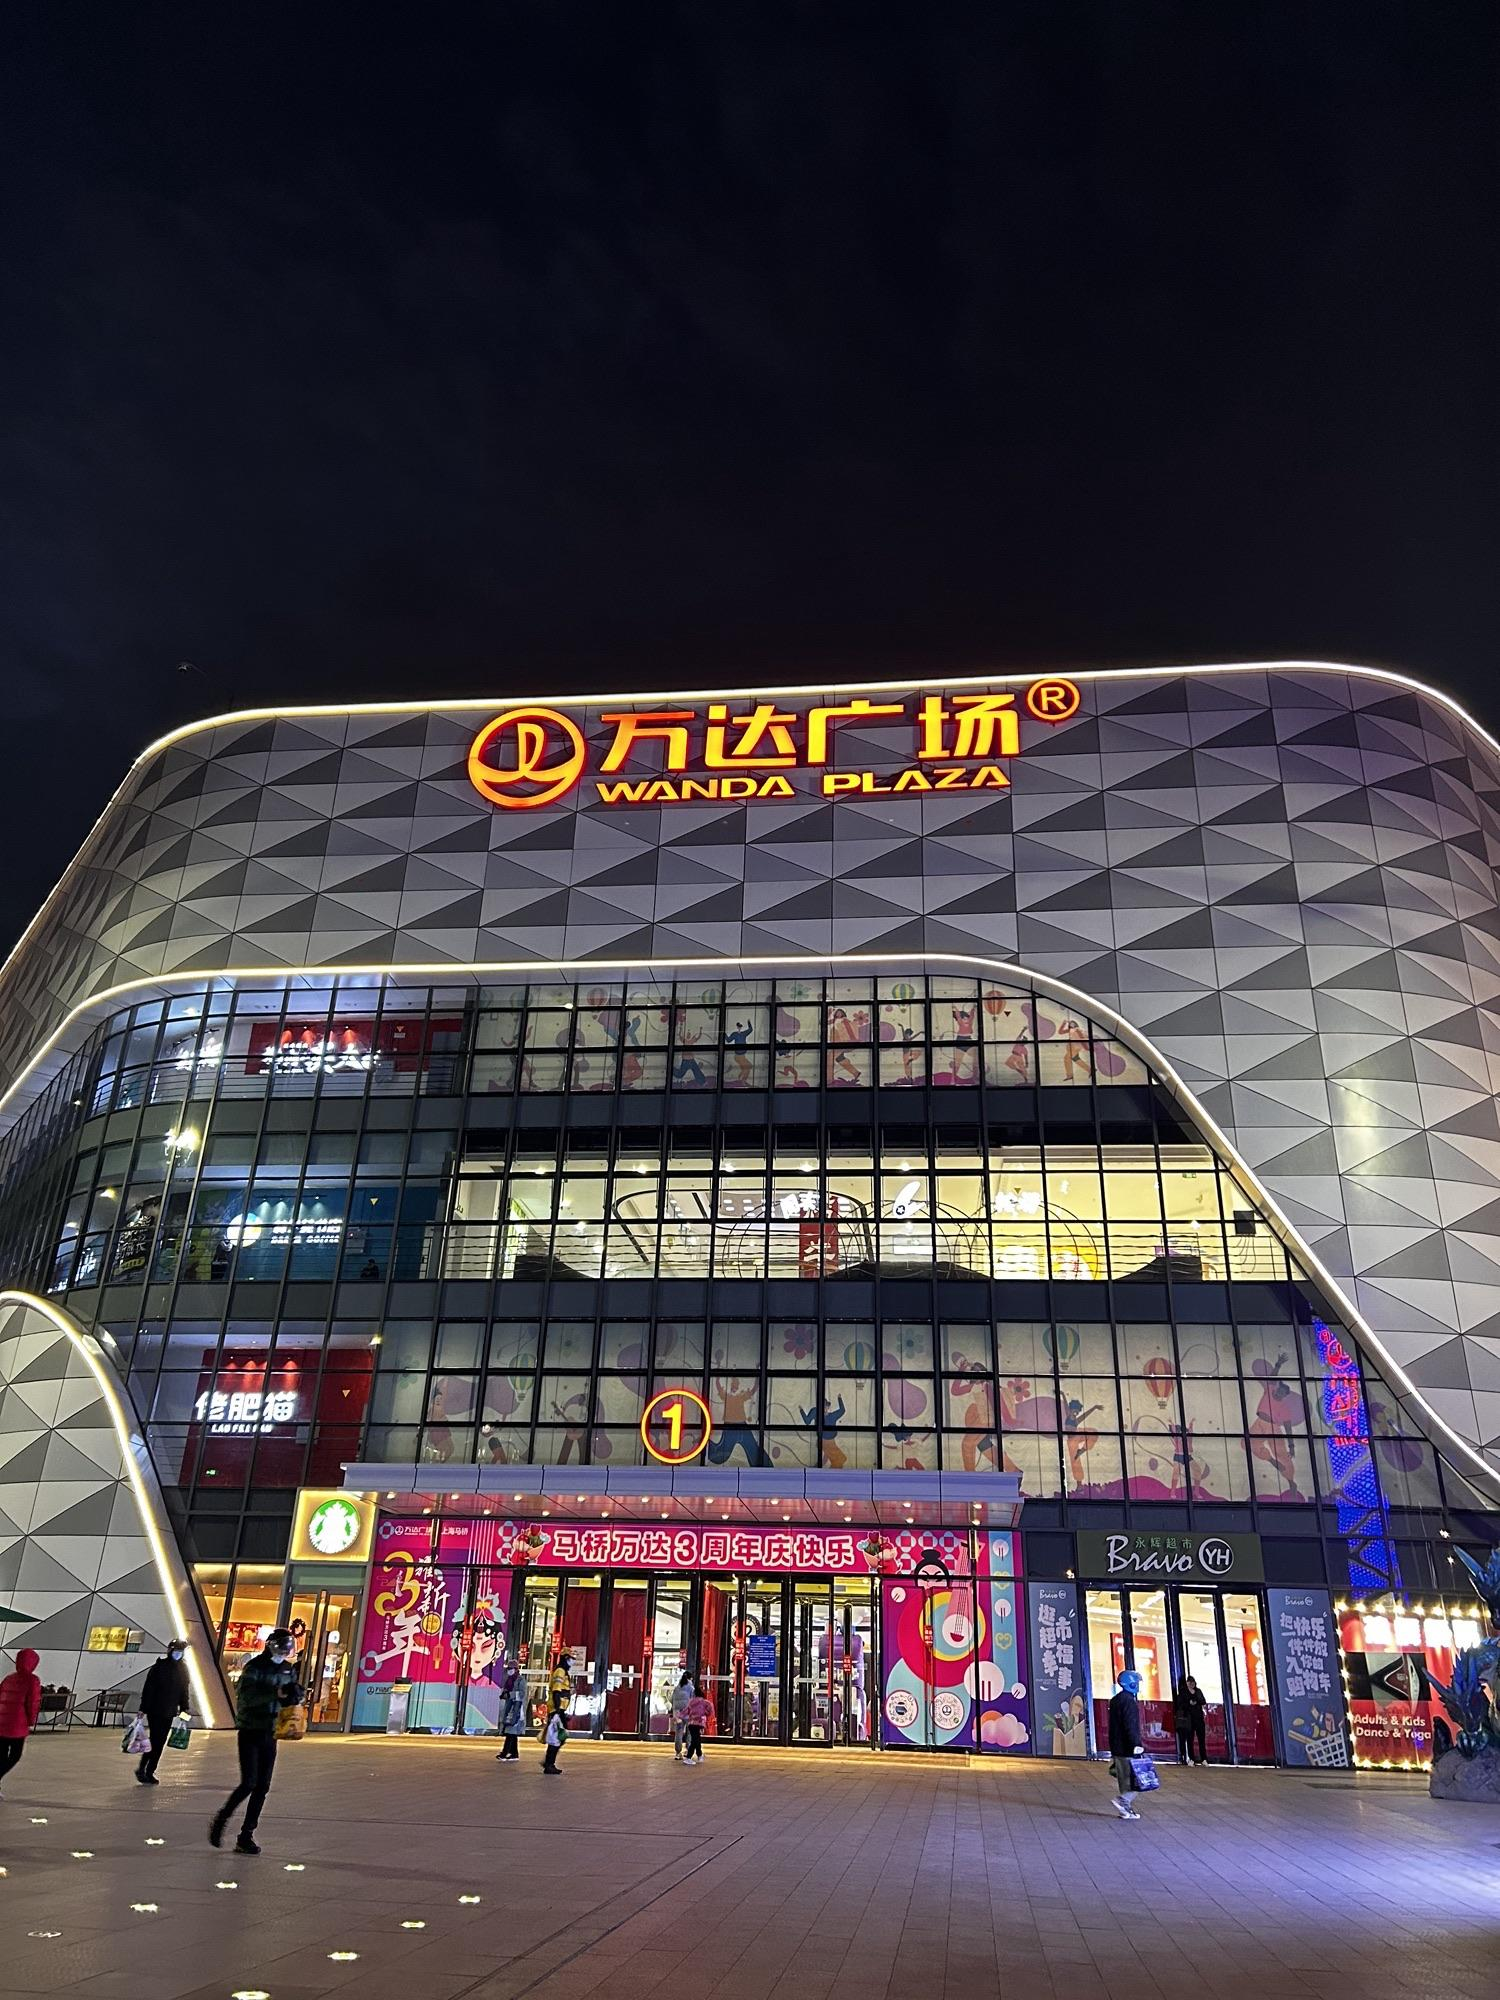
地标名称：万达广场(上海马桥店)
所在城市：上海市·闵行区